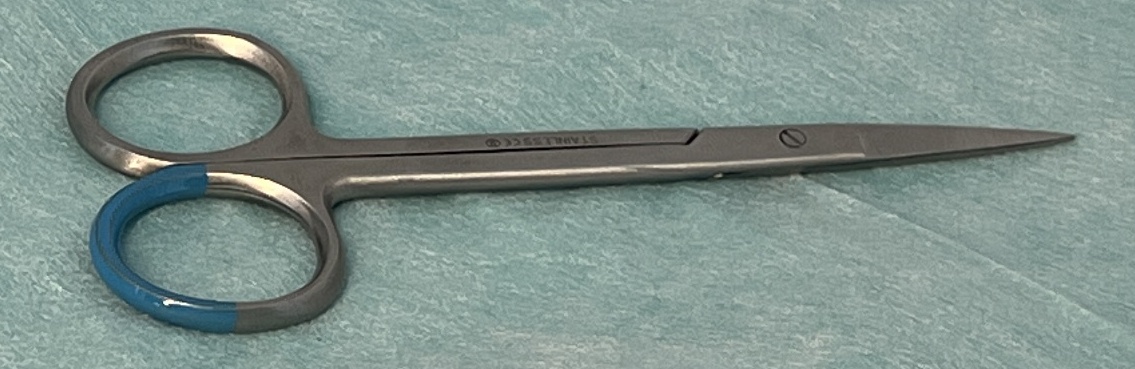
Hinged instrument state: closed